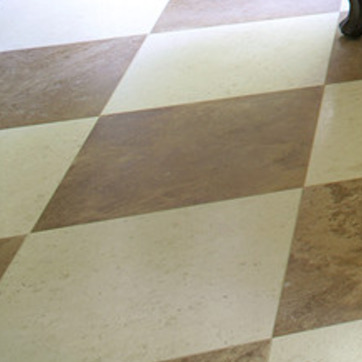
Material: tile